Edward Winslow (silversmith)

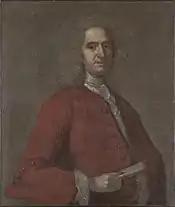
A portrait of Winslow by John Smibert

Colonel Edward Winslow (November 1, 1669 – December 1, 1753) was an American silversmith and military officer.